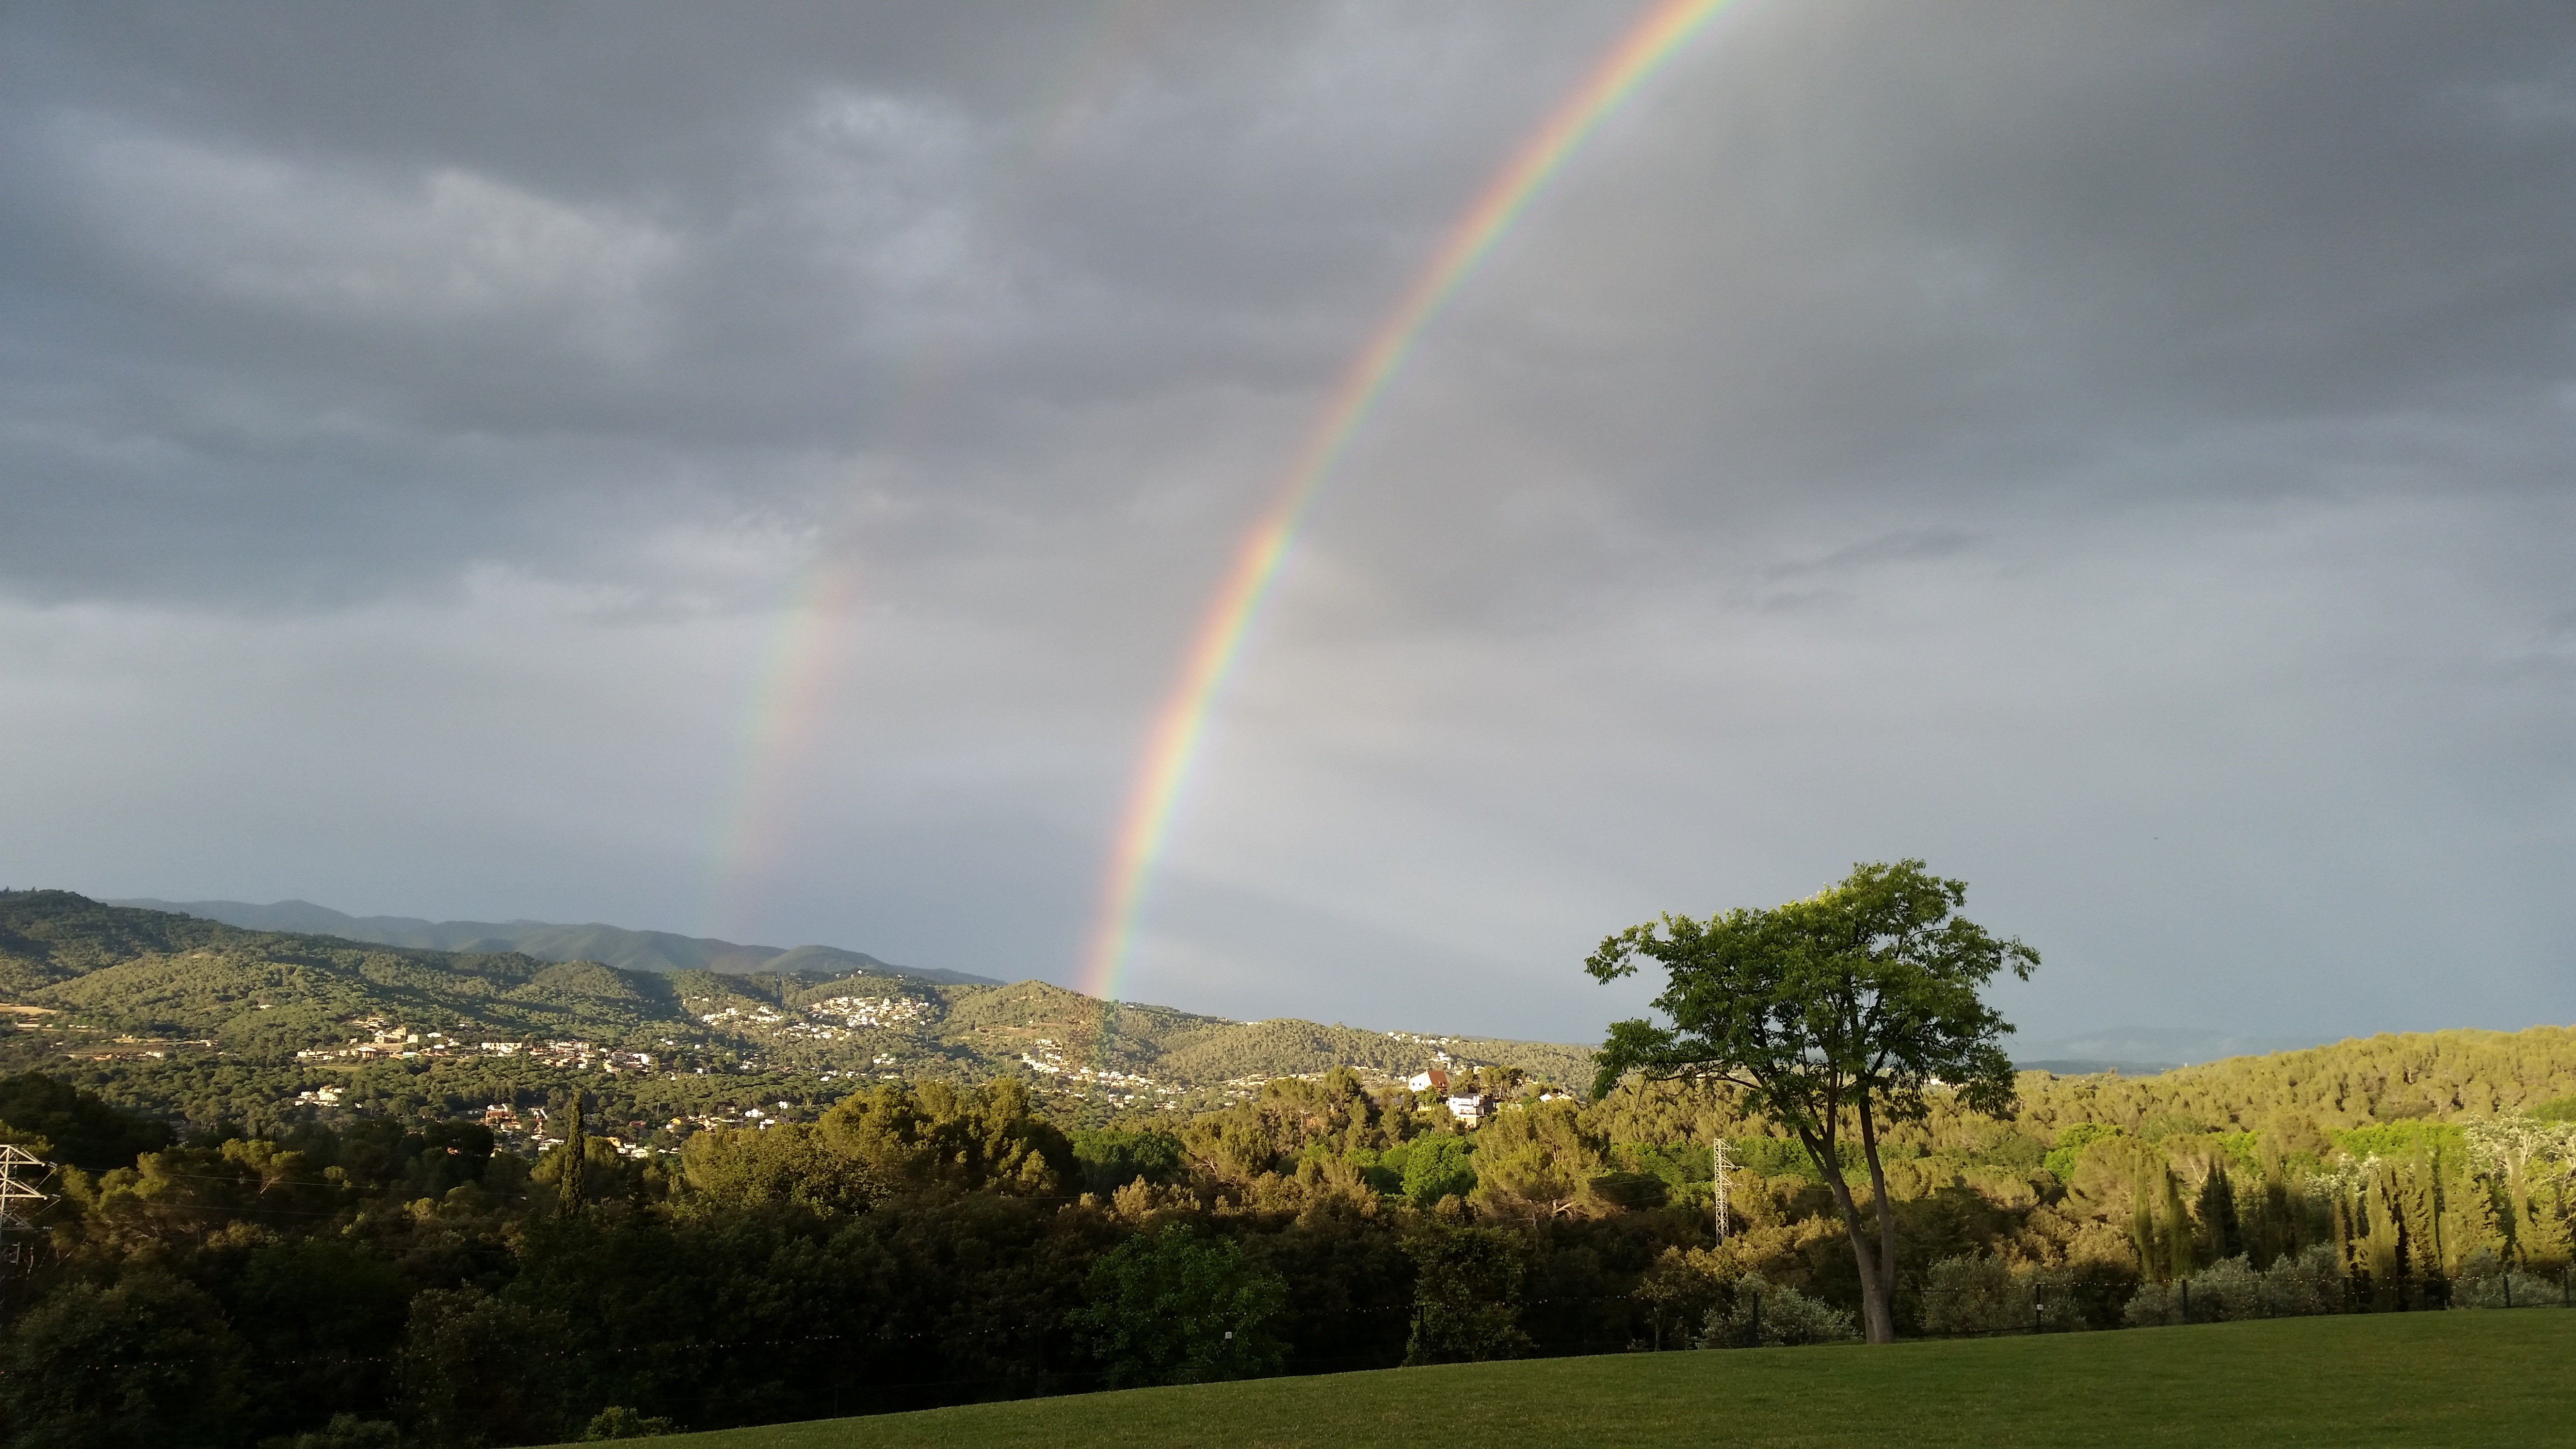
landscape, nature, cloud, sky, rain, hill, weather, plain, rainbow, rural area, meteorological phenomenon, atmosphere of earth